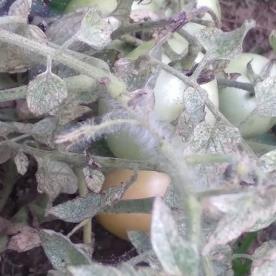
Crop: Tomato
Condition: mite-d